Cathedrals Express

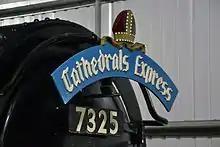
Modern reproduction of the original headboard

This was the last named express with a headboard to be introduced on British Railways in the steam era.